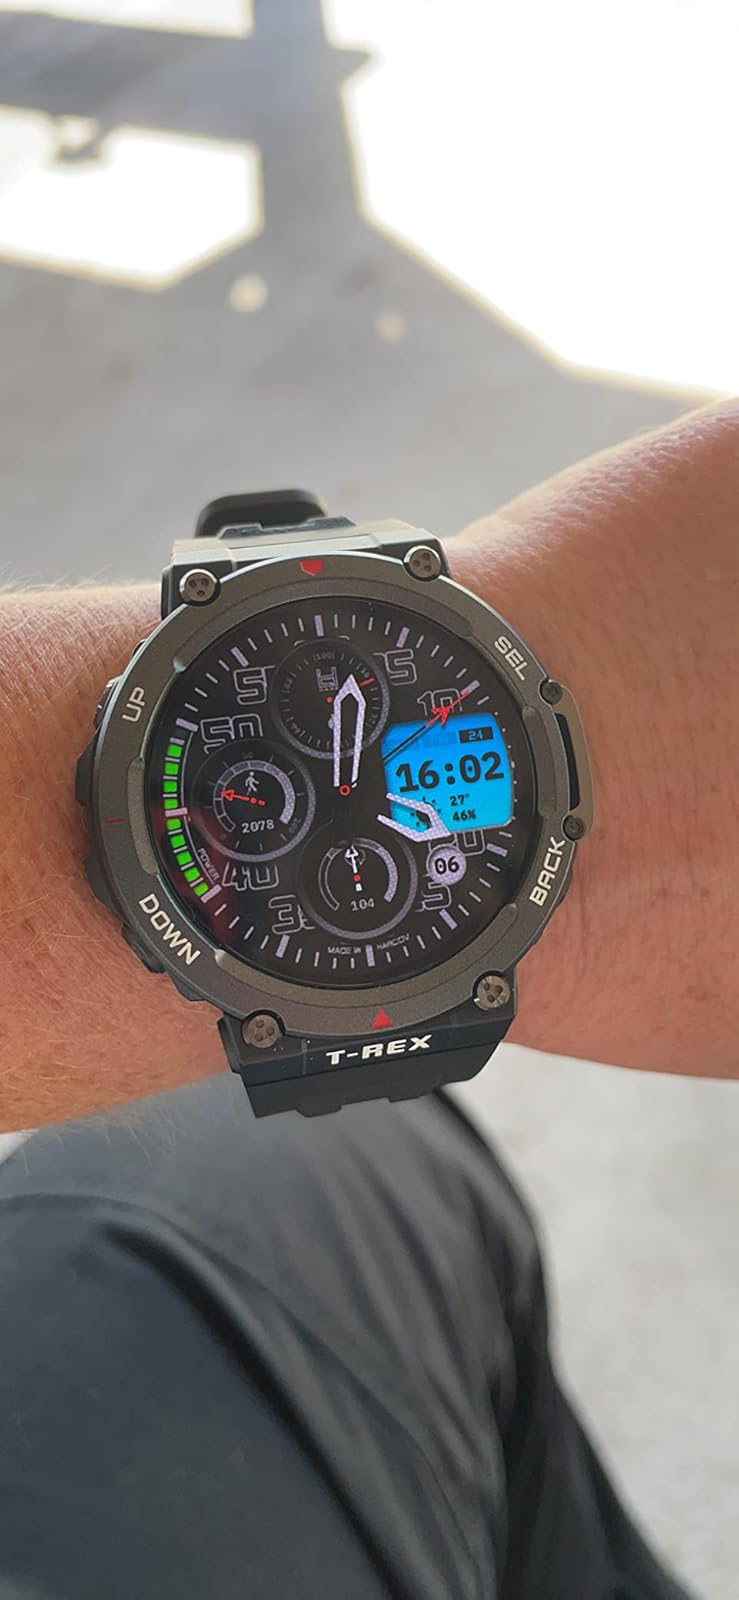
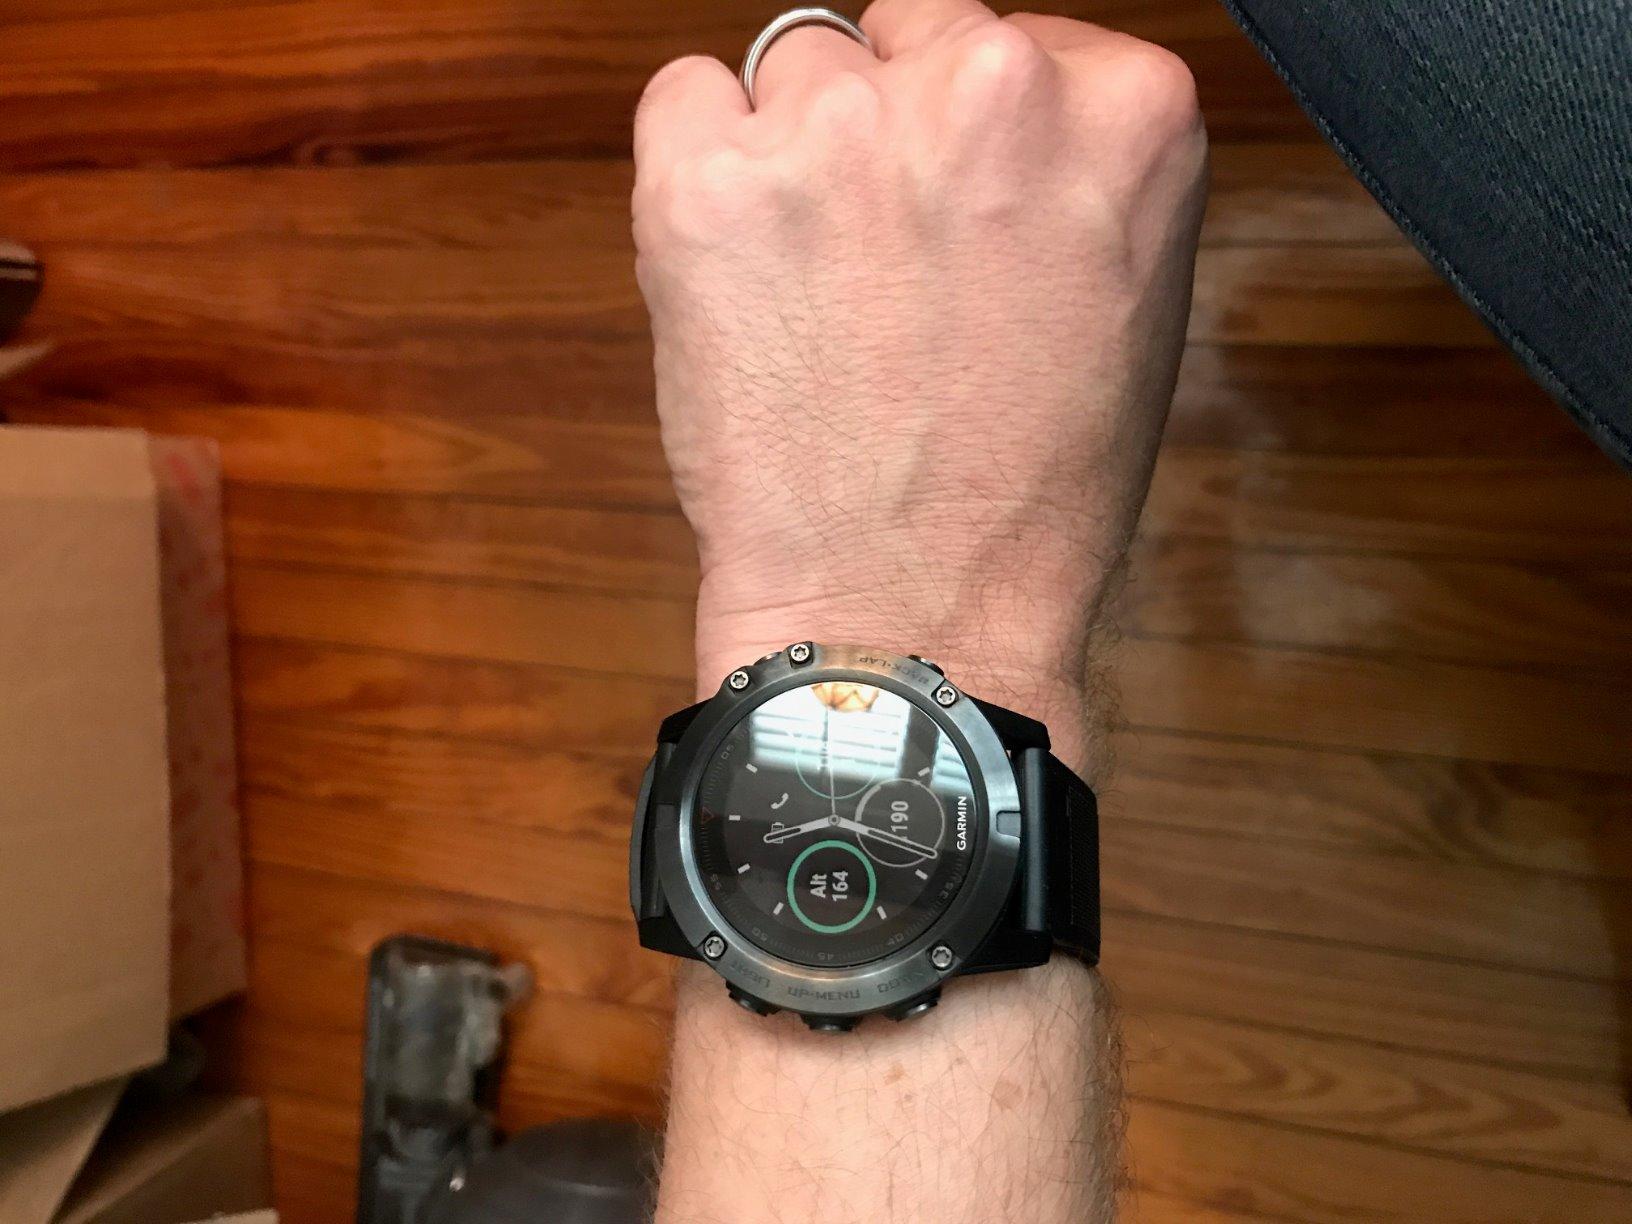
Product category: smartwatch
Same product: no